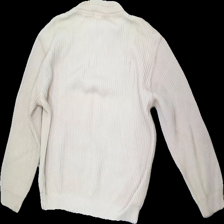
View: back
Type: Blazer
Category: Ladies
Brand: Not in the list
Brand text on label: Märkes kompaniet
Colors: Beige
Material: 100% Cotton
Cut: Regular, C-collar
Size: M
Season: All
Stains: Major
Damage: stained
Damage location: top left
Damage 2: stained
Damage 2 location: bottom left
Damage 3: stained
Damage 3 location: bottom right
Price range: <50
Recommended usage: Recycle
Description: knitted beige sweater